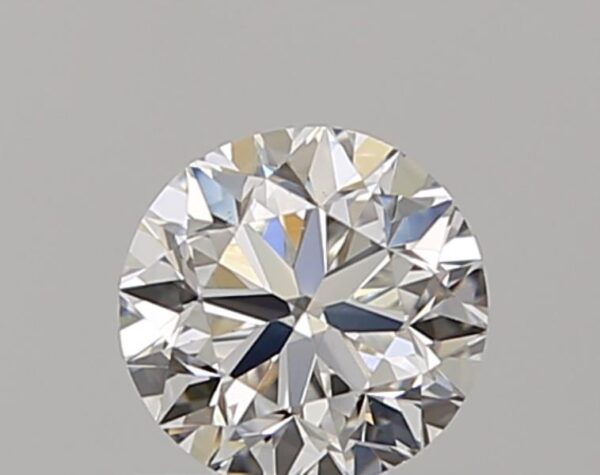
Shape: round
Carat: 0.5
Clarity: VS1
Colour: G
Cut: VG
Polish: VG
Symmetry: GD
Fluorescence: N
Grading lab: GIA
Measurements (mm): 4.84 x 4.96 x 3.2